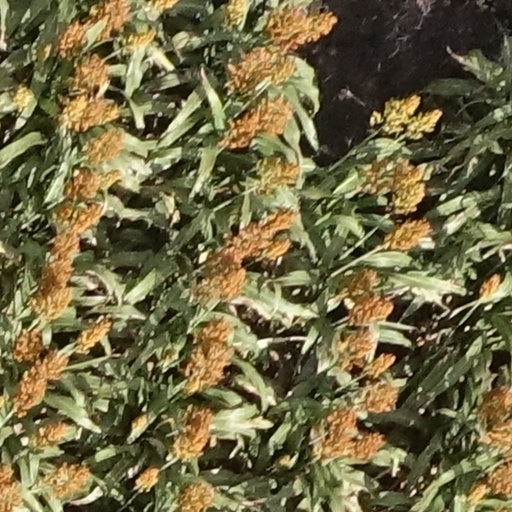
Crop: sorghum